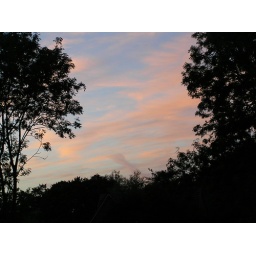
Hanging out the bedroom window holding the camera above the window!! Would have been better if it had been a little darker